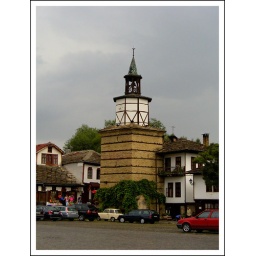
The clock tower in Tryavna